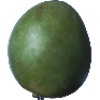
Label: mango